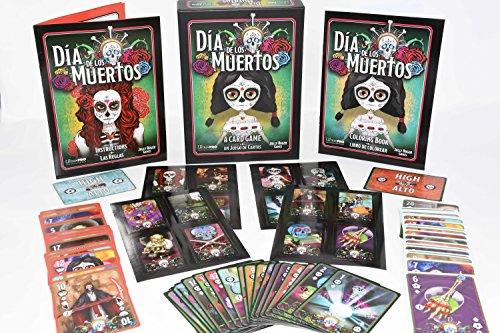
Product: Playroom Entertainment Día De Los Muertos Deluxe
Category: Toys & Games | Games & Accessories | Board Games
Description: Celebrates the popular Mexican holiday Día de los Muertos.
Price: $11.91
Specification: ProductDimensions:5.8x7.8x1.8inches|ItemWeight:10.4ounces|ShippingWeight:10.4ounces(Viewshippingratesandpolicies)|ASIN:B01NC1ZA2T|Itemmodelnumber:10051|Manufacturerrecommendedage:5yearsandup